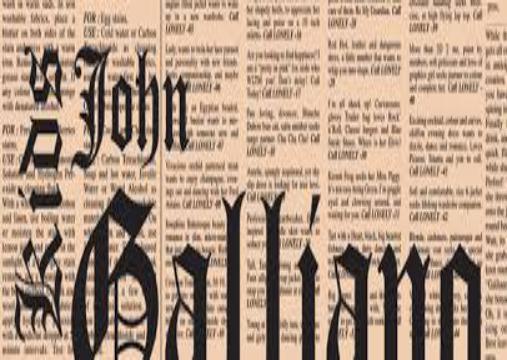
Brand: John Galliano
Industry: Clothes